Energy in South Africa

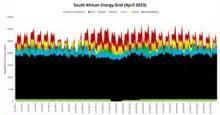
Eskom Nation Grid Production By Source in April 2023

South Africa has a large energy sector, being the largest economy in Africa. The country consumed 227 TWh of electricity in 2018.